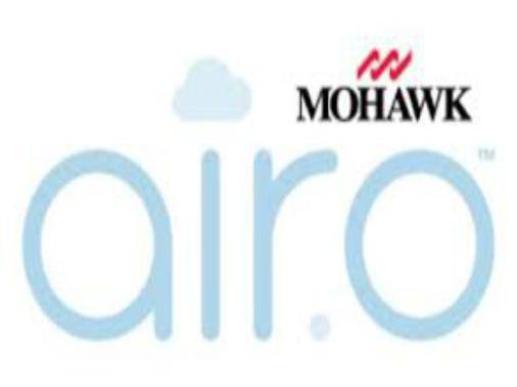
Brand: mohawk-1
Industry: Leisure